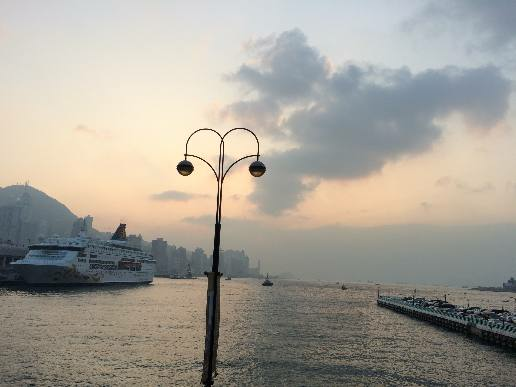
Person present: No